Grow light

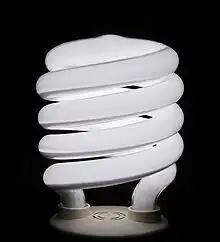
Standard Compact Fluorescent Light

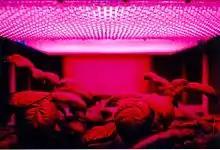
LED panel light source used in an experiment on potato plant growth by NASA

Compact Fluorescent lights (CFLs) are smaller versions of fluorescent lights that were originally designed as pre-heat lamps, but are now available in rapid-start form. CFLs have largely replaced incandescent light bulbs in households because they last longer and are much more electrically efficient. In some cases, CFLs are also used as grow lights. Like standard fluorescent lights, they are useful for propagation and situations where relatively low light levels are needed.